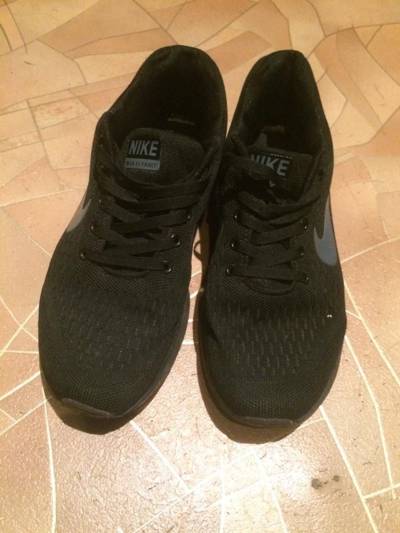
Waste category: shoes